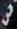
Number: 3